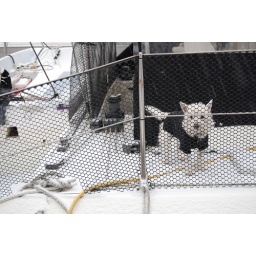
Found this funny dog peeing on the boat in the snow of Annapolis